Indian campaign of Ahmad Shah Durrani

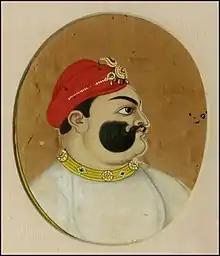
Portrait of Jawahar Singh

Meeting with Alamgir at the Fatehpuri Mosque, Ahmad Shah led a grand entry into Delhi, which was marked with a gun salute. However many inhabitants of the city had already fled or hidden, with the streets completely deserted. Many people barricaded themselves in their houses. Ahmad Shah's name was also inserted in the Khutbah for other mosques. Initially, the Afghan army was ordered not to sack the city.